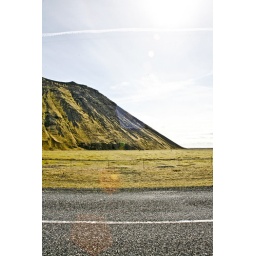
I liked the airplane-line in the sky vs. the line on the road